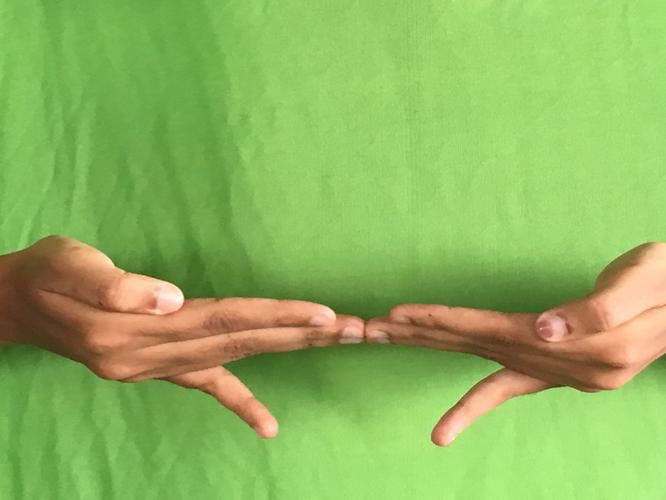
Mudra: Khatva
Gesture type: double_hand